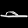
Label: Sandal